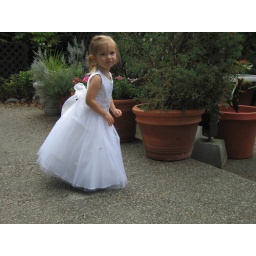
Nika by flower pot at Marla's Wedding